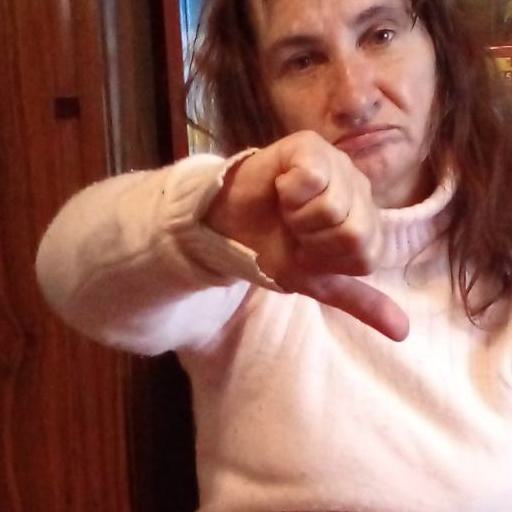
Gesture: dislike